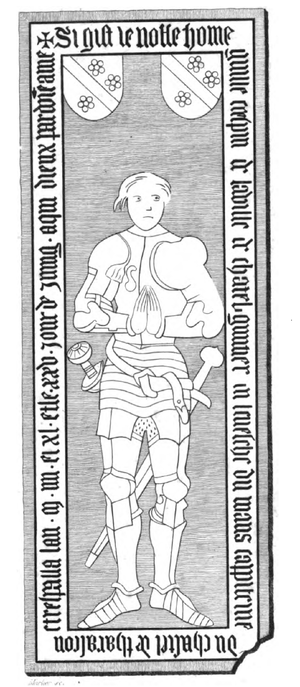
Dalle funéraire de Guillaume Crespin, Capitaine du Château du Roi René en la Collégiale Royale Sainte Marthe à Tarascon
Guillaume Crespin est né vers 1365 et mort à Tarascon le 25 juin 1440.